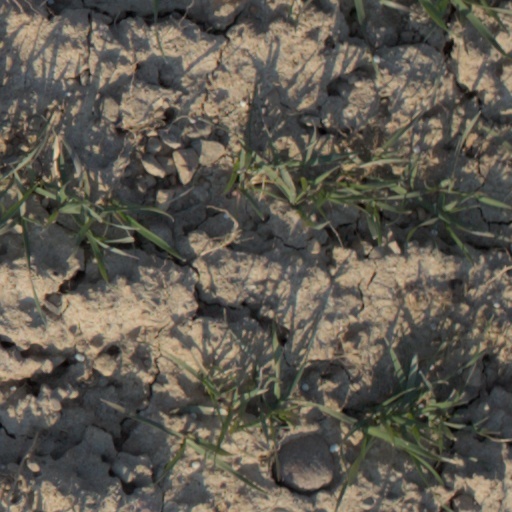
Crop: wheat